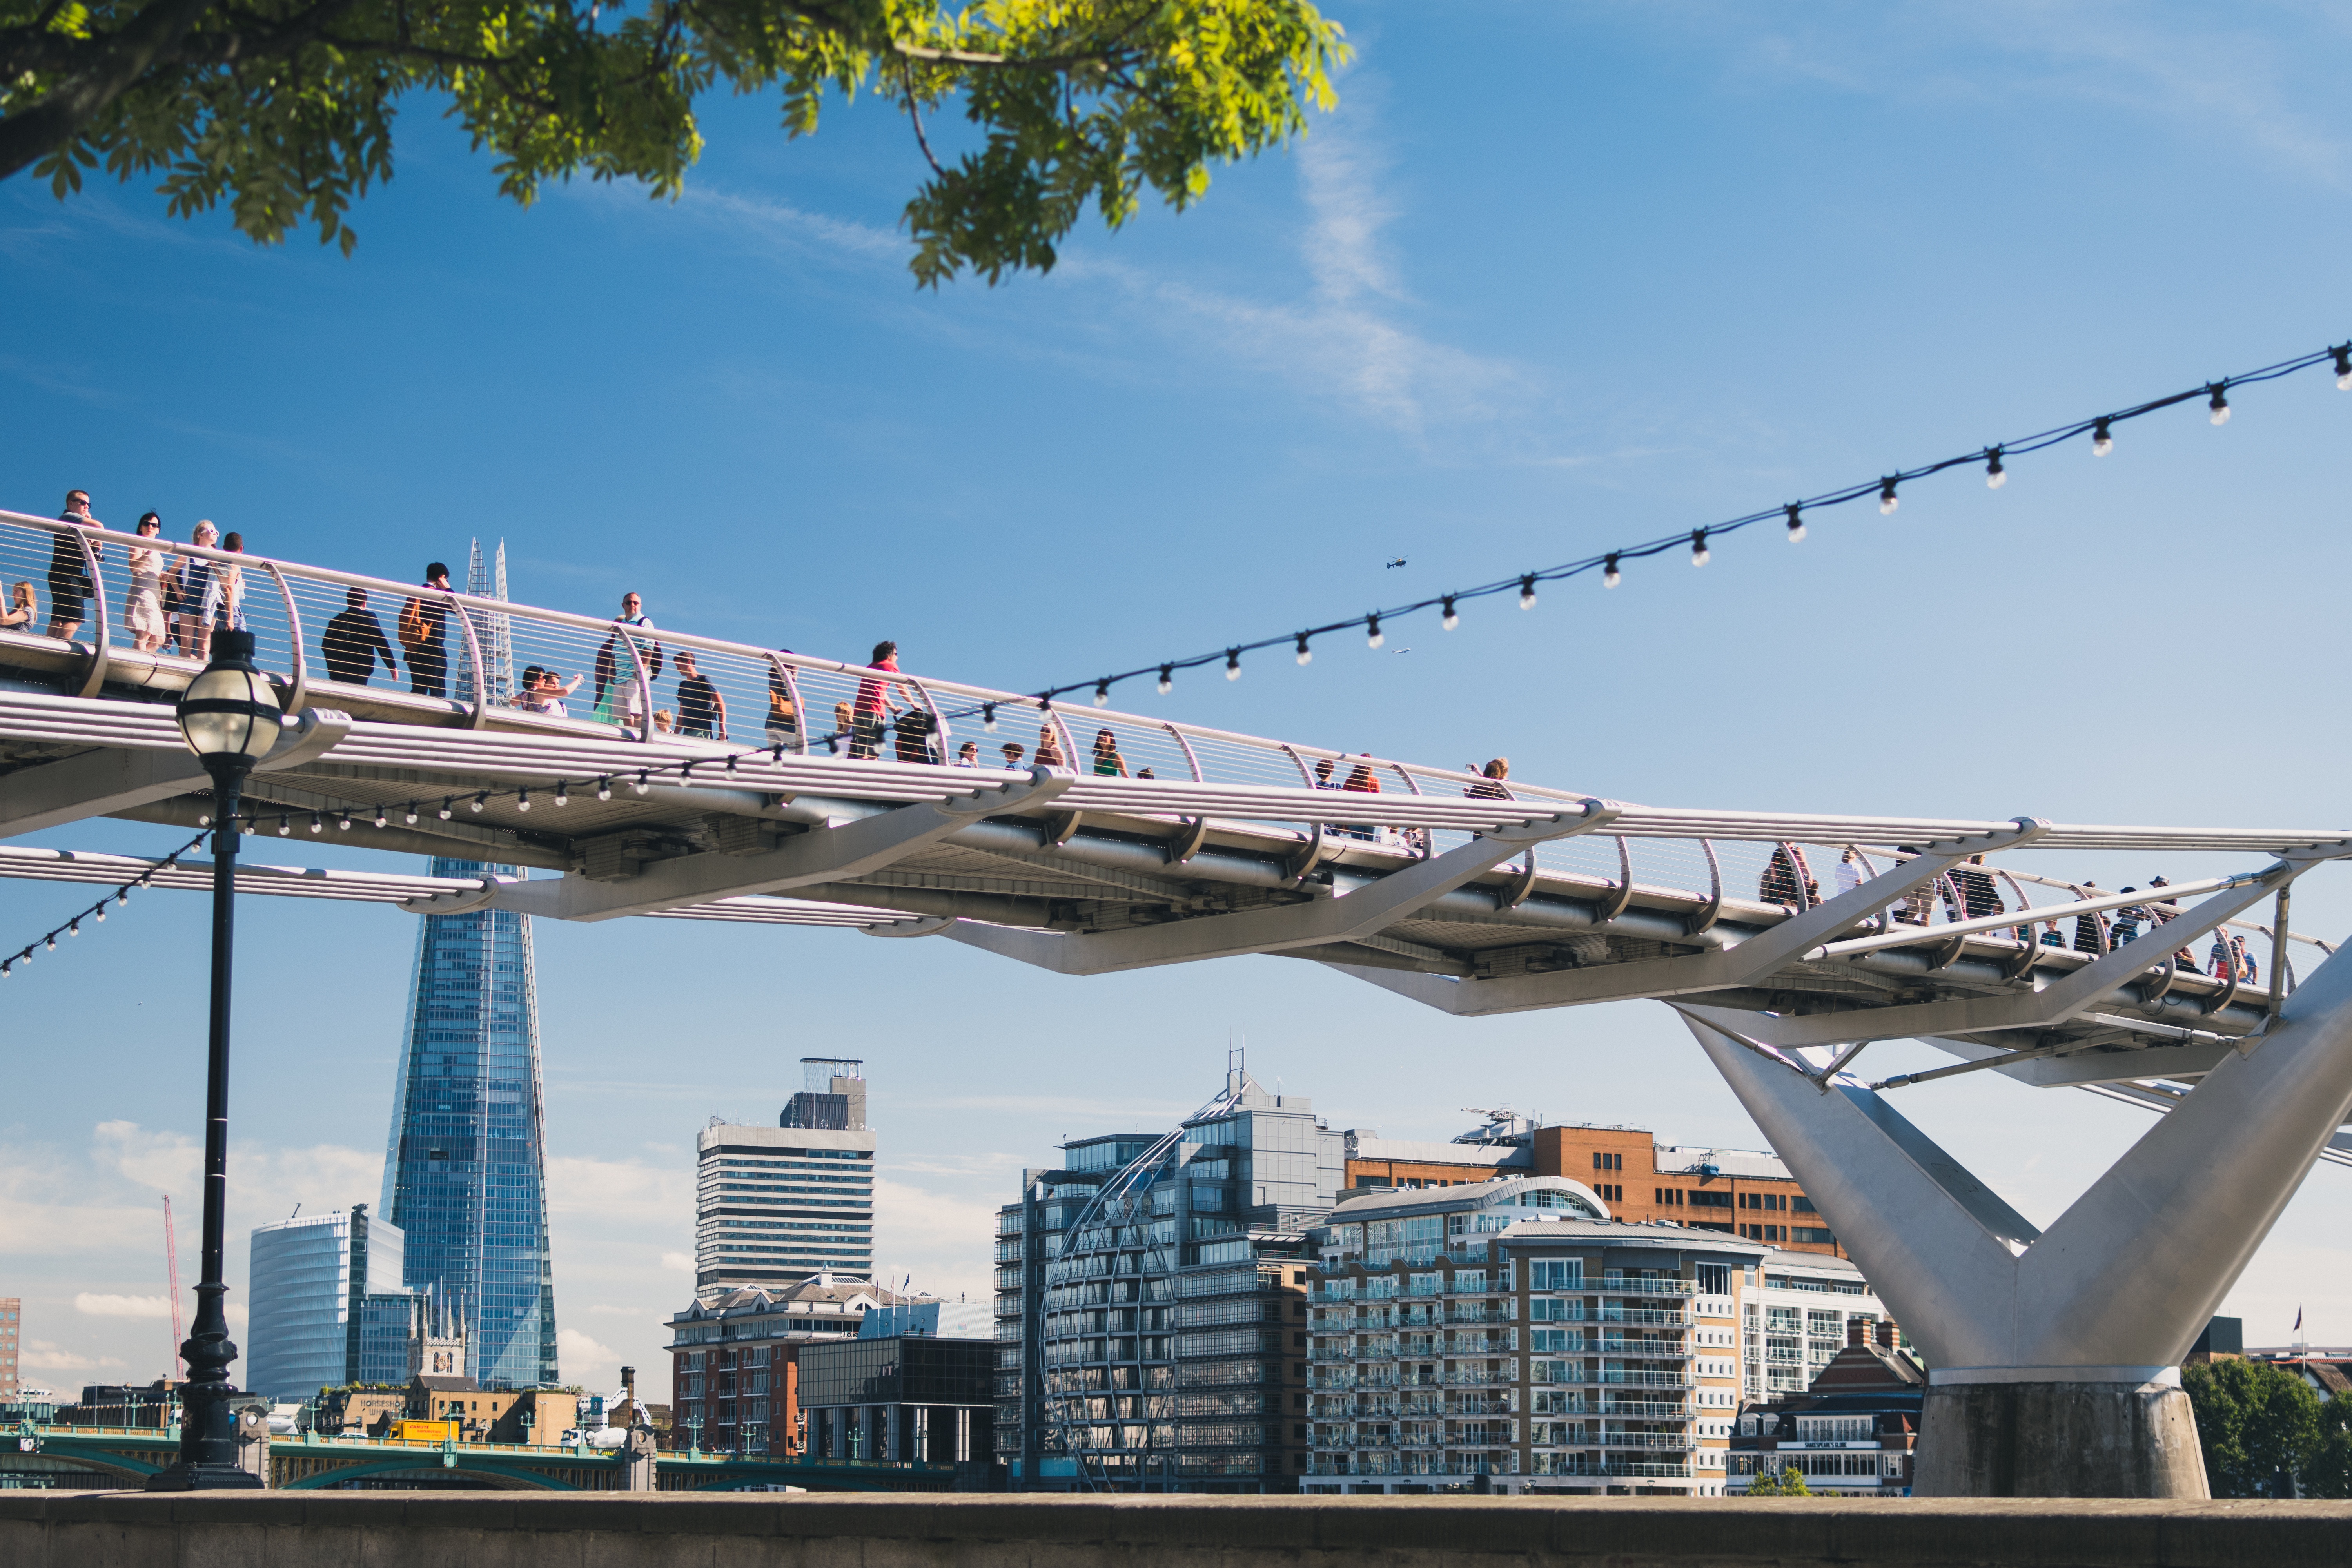
walking, dock, architecture, bridge, building, skyscraper, transport, vehicle, marina, port, infrastructure